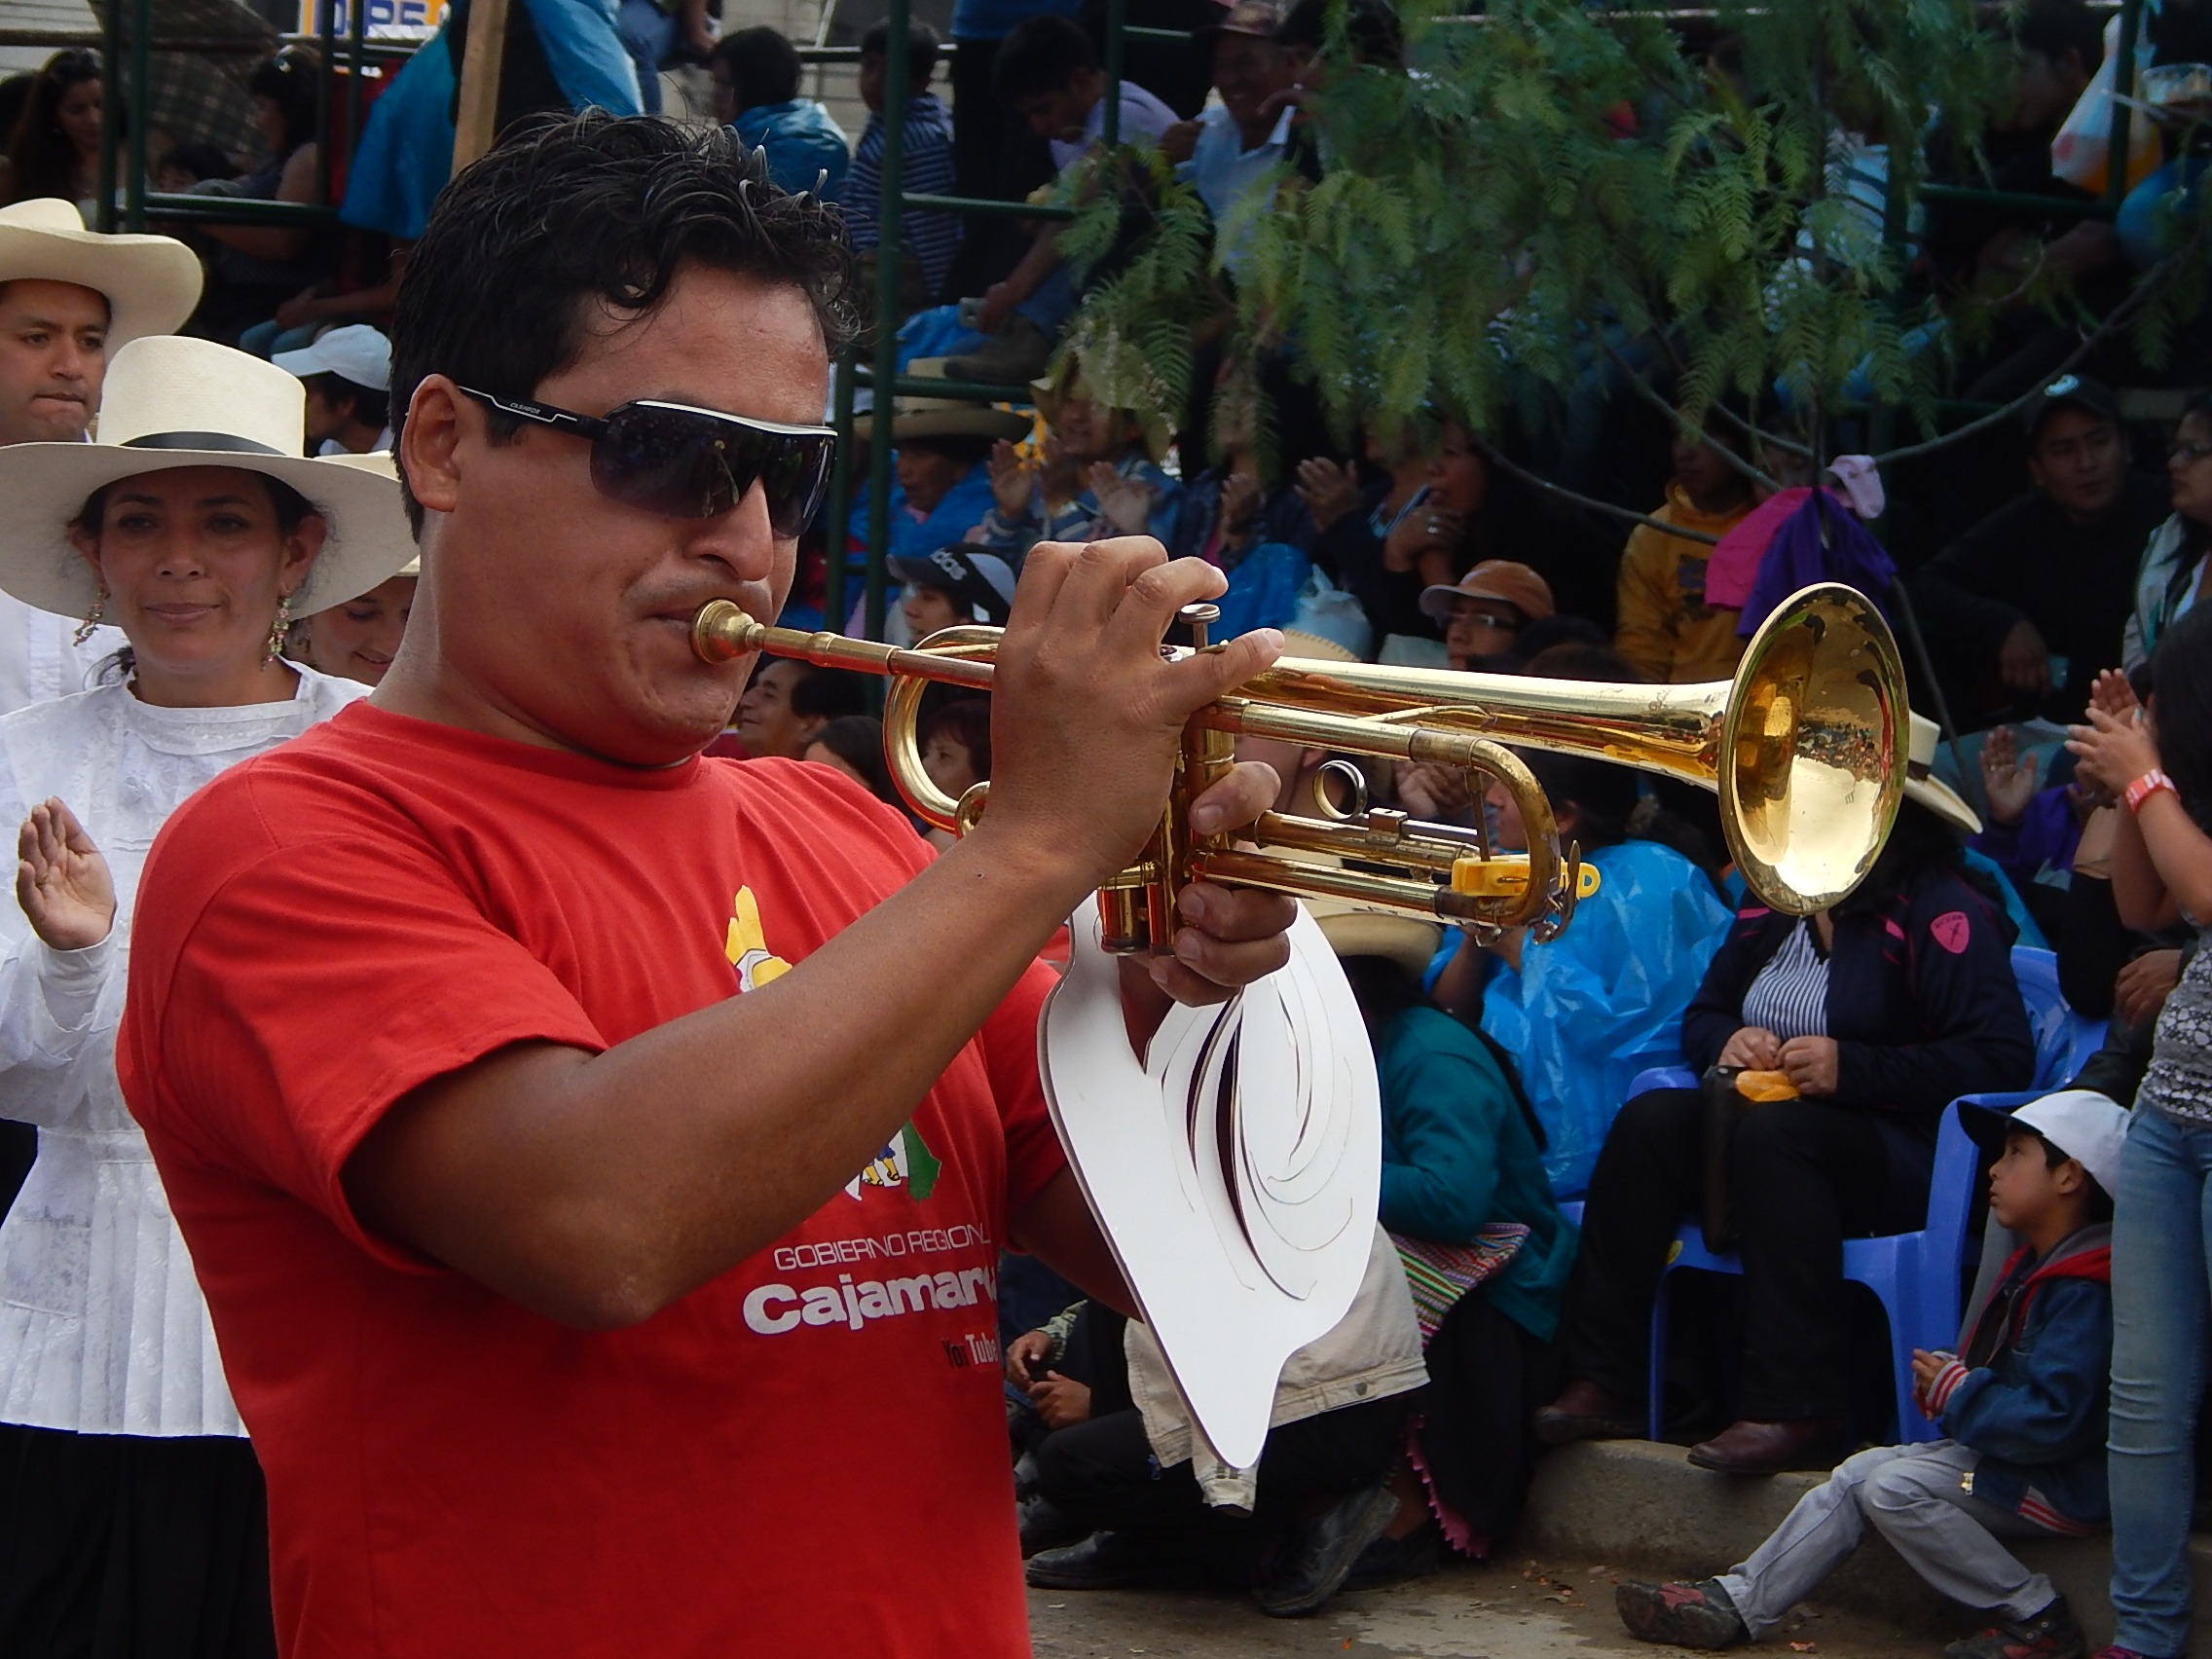
man, music, crowd, celebration, carnival, musician, peru, parade, festive, celebrate, men, festival, fun, happy, party, event, trumpet, entertainment, celebrating, cajamarca